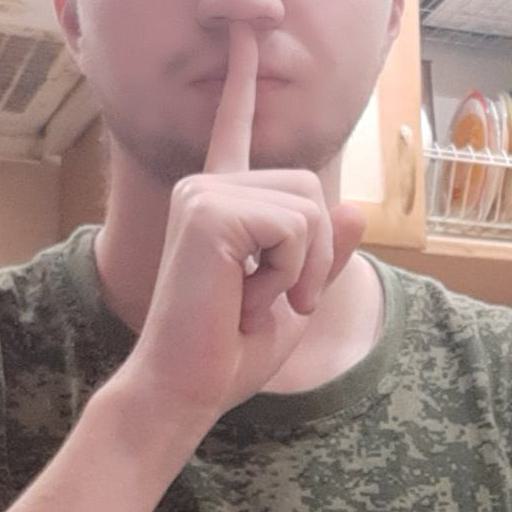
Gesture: mute